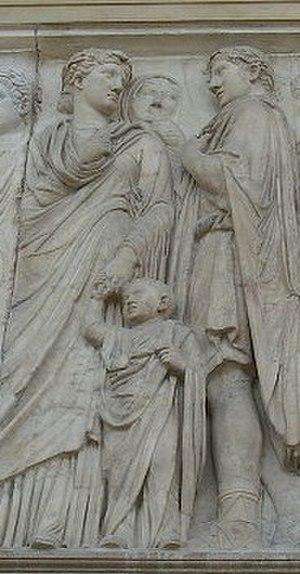
Autel de la Paix, détail de la frise montrant probablement Antonia le jeune, Drusus l'ancien et leur fils Germanicus
Claude, né le 1ᵉʳ août 10 av. J.-C. à Lugdunum et mort le 13 octobre 54 à Rome, est le quatrième empereur romain, régnant de 41 à 54 apr. J.-C.